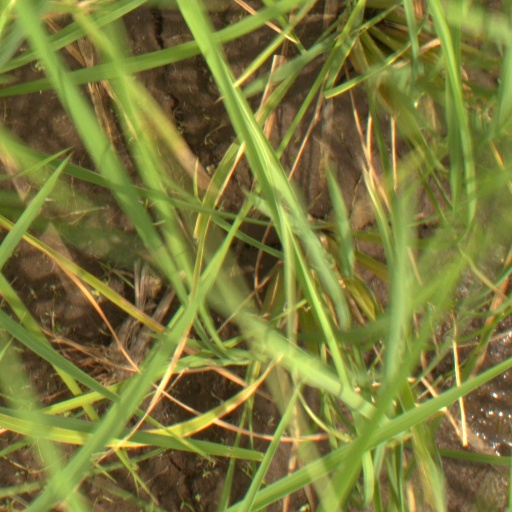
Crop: rice